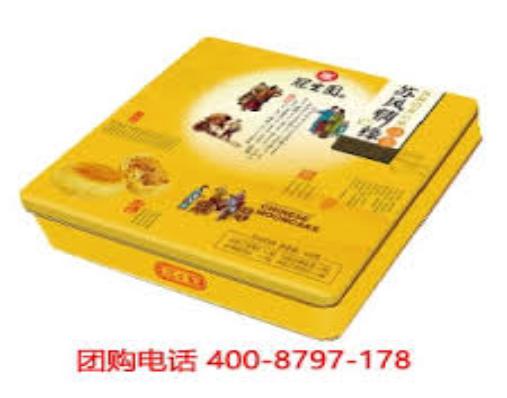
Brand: GuanShengYuan
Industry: Food